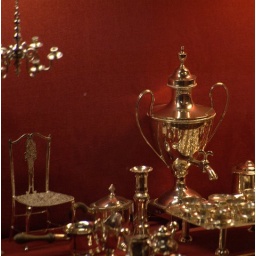
elements of chatsworth house - the best silver in miniature